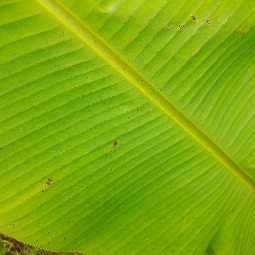
Label: Sulphur